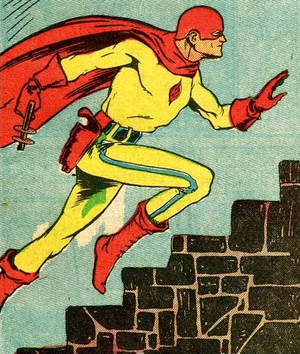
L'histoire de la bande dessinée américaine commence en 1842 avec la traduction d'une œuvre de Rodolphe Töpffer : The Adventures of Obadiah Oldbuck. Des artistes locaux s'emparent par la suite de ce nouveau média et créent les premières bandes dessinées américaines. Néanmoins, c'est le développement de la presse quotidienne qui permet à celle-ci de toucher un lectorat important avec les comic strips. Les premières années sont celles de la mise en place de codes canoniques de la bande dessinée et des premiers genres. Des personnages acquièrent une célébrité nationale et font l'objet d'adaptation trans-médiatiques tandis que les journaux se livrent un combat féroce pour avoir les auteurs les plus populaires.